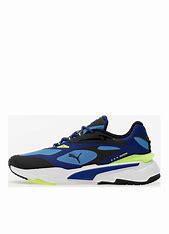
Brand: Puma
Model: Rs Fast